Must Be... Love

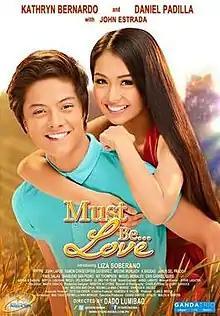
Theatrical movie poster

Must Be... Love is a 2013 Filipino coming-of-age romantic comedy film directed by Dado Lumibao, starring Kathryn Bernardo and Daniel Padilla. The film was shot in many locations in Cebu and Laguna in the Philippines. The film was produced by Star Cinema and was released nationwide on March 13, 2013.